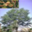
Label: oak_tree